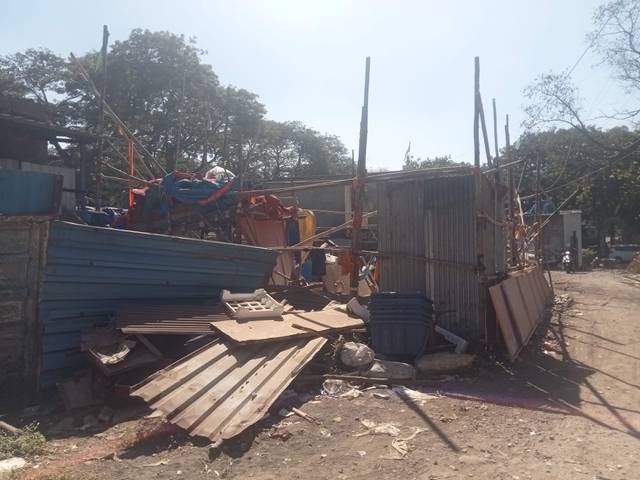
Region: India
Coordinates: 19.098, 72.905